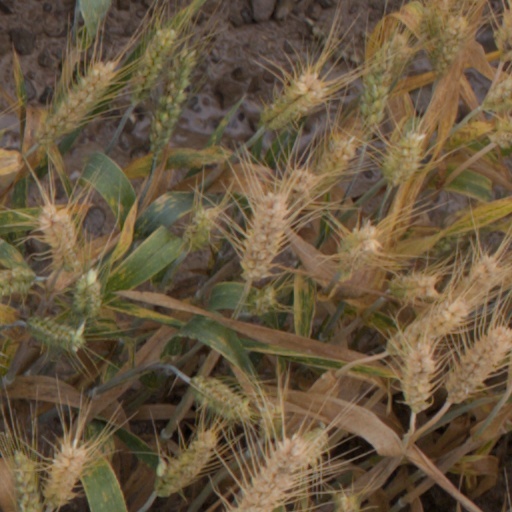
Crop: wheat